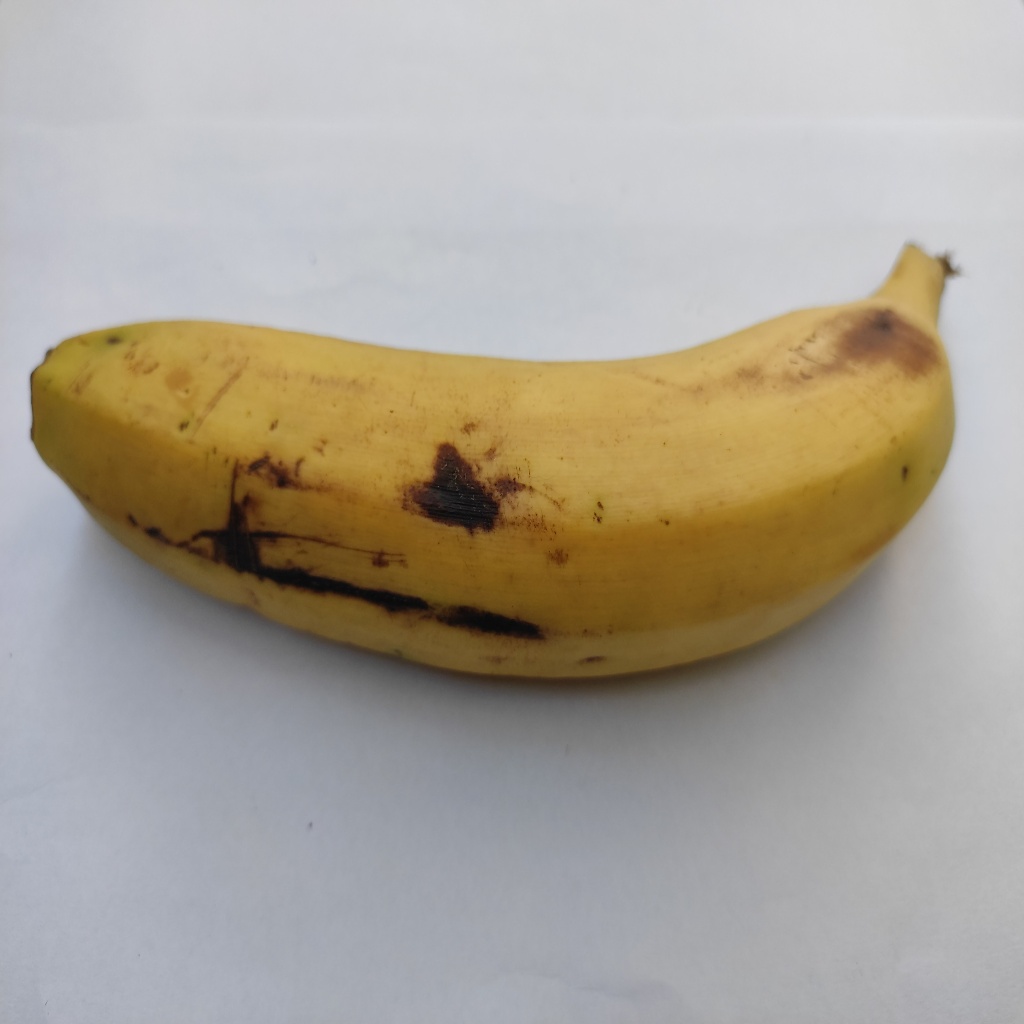
Crop: banana
Quality class: Class_B